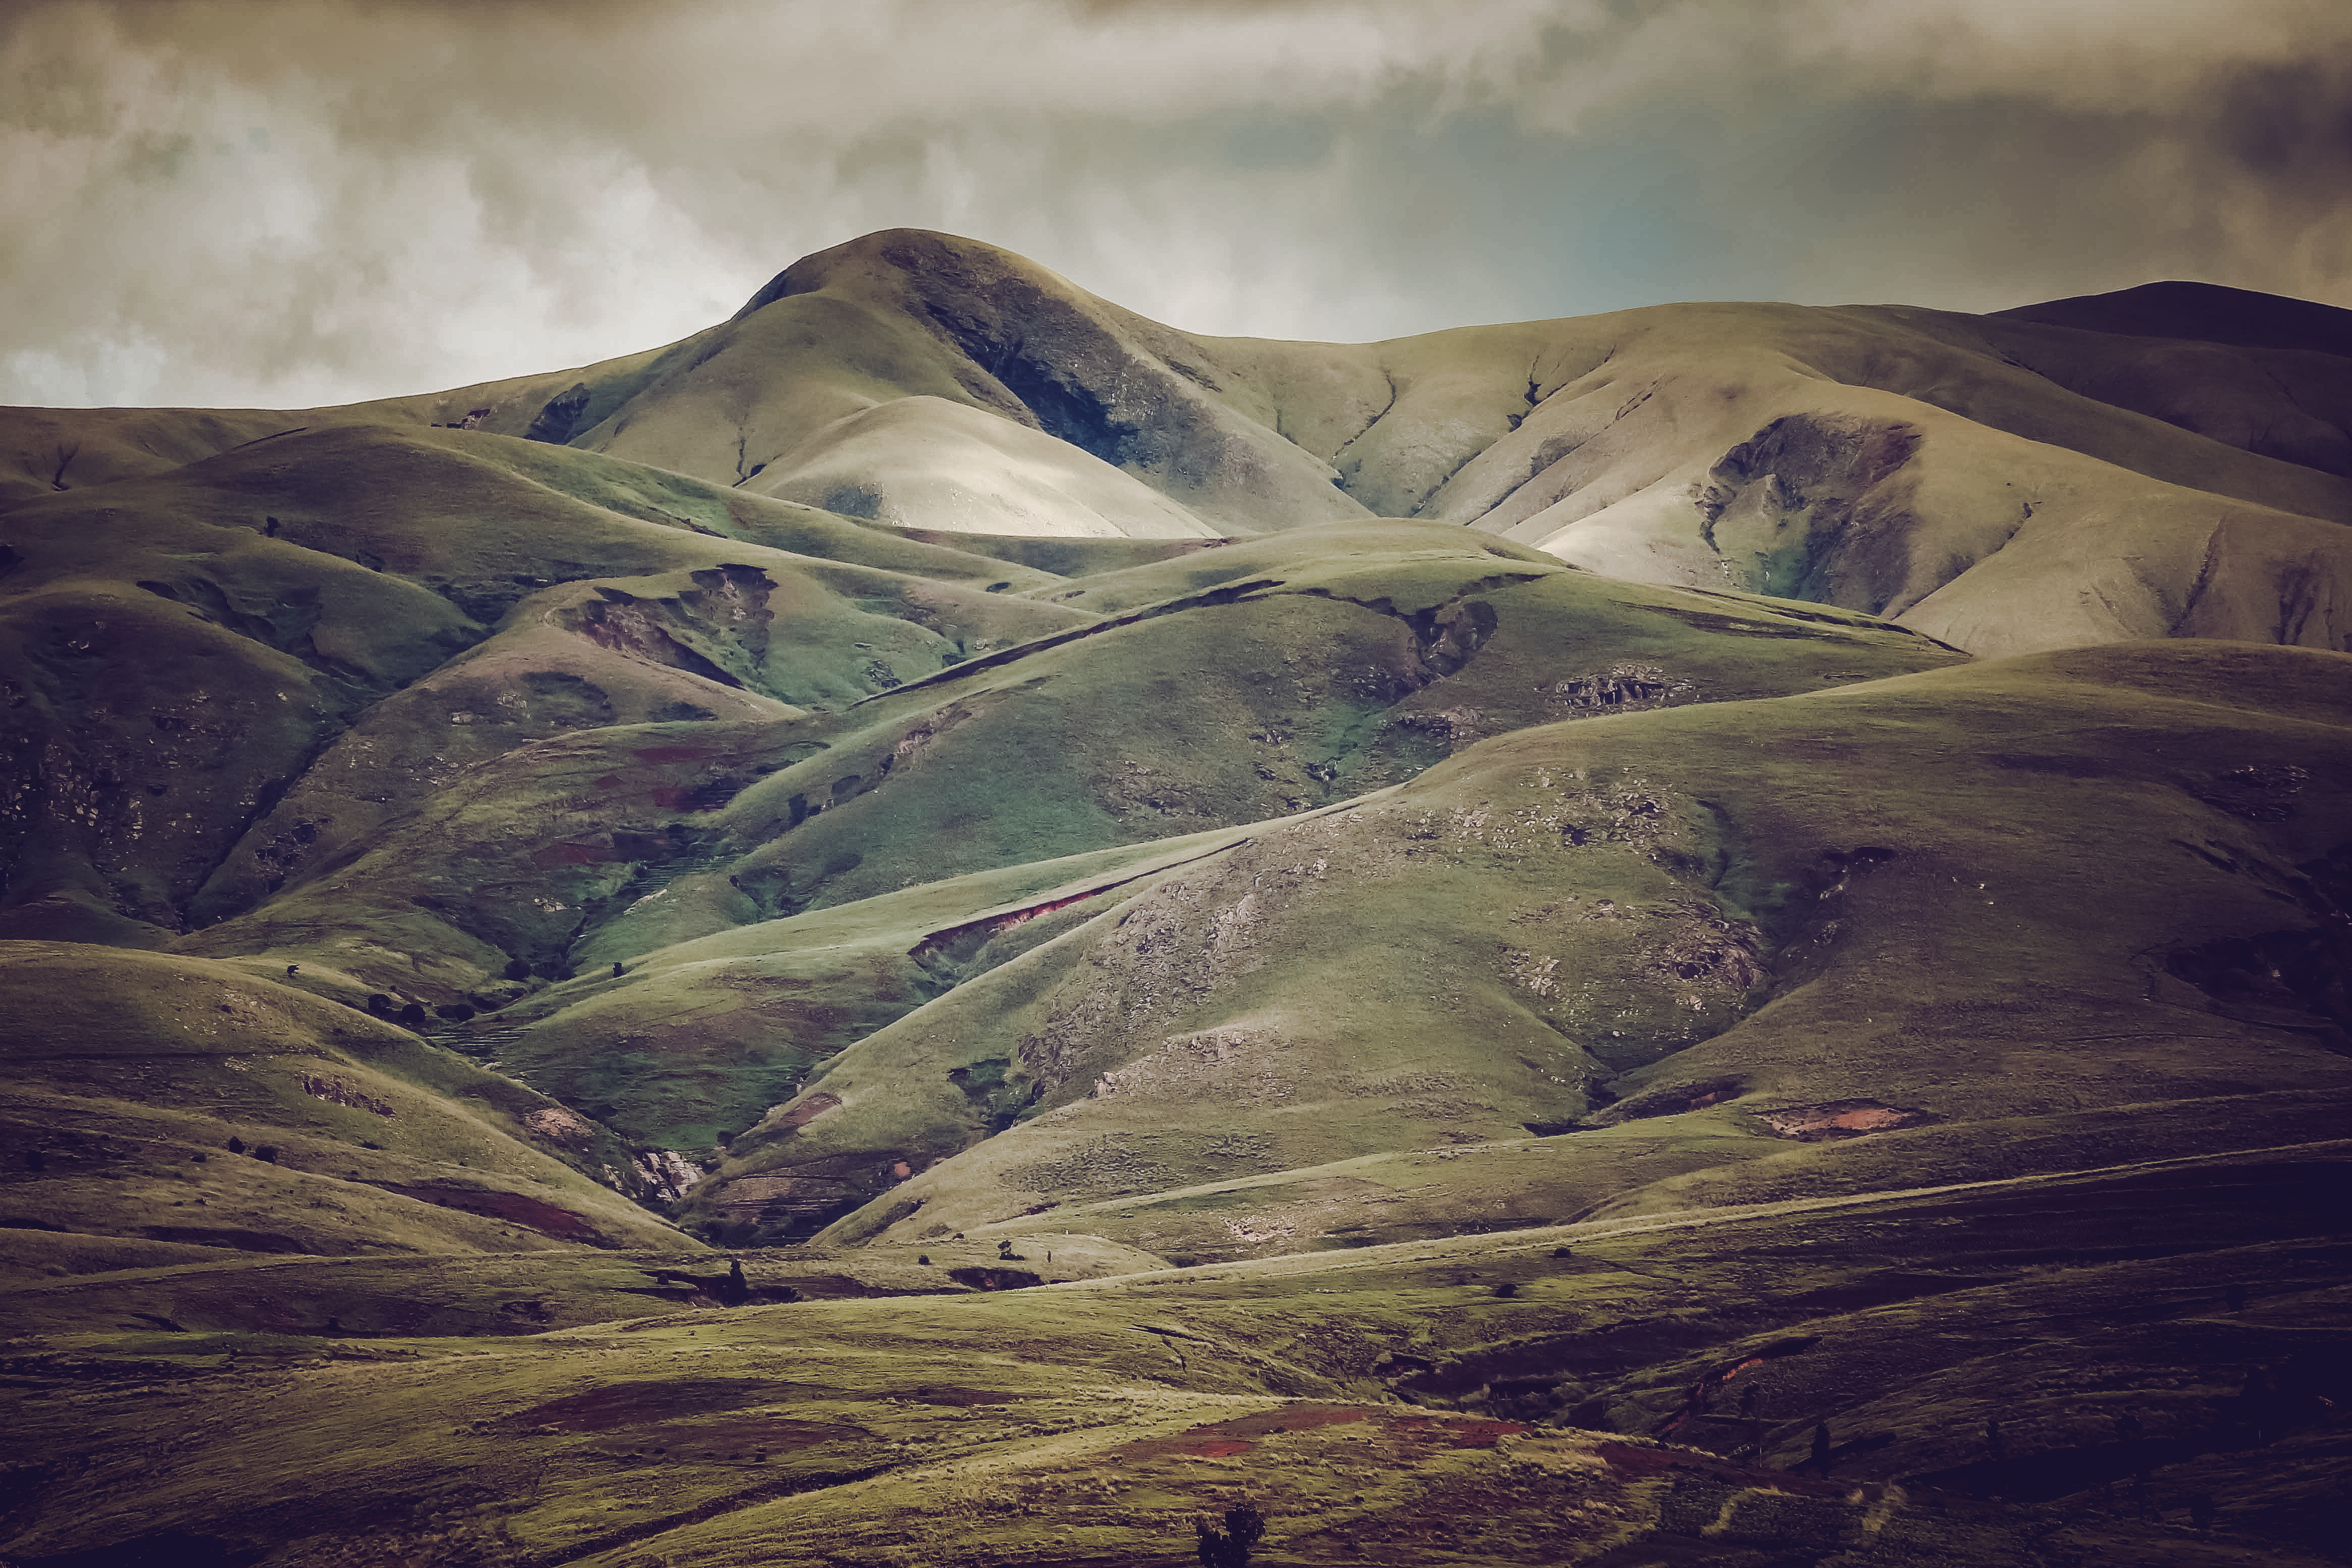
landscape, nature, rock, wilderness, mountain, cloud, sunrise, mist, sunlight, cloudy, morning, hill, dawn, valley, mountain range, travel, dark, reflection, scenic, terrain, plain, outdoors, hills, clouds, badlands, plateau, gloomy, fell, loch, tundra, landform, aerial photography, geographical feature, atmospheric phenomenon, mountainous landforms